Babybel

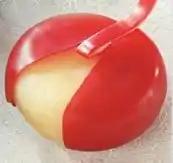
The red wax encasement being removed from a Babybel cheese

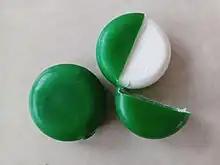
Babybel plant-based cheese

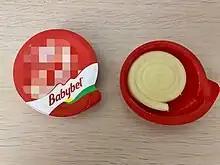
Babybel mini rolls in its plastic packaging (censored here out of copyright concerns)

An advertising jingle associated with the product plays on the lyrics of the song "Barbara Ann" by The Regents. Use of said jingle started in France in the end of the 1970s, and then emerged to other parts of Europe and French-Canada by the start of the 1990s. They tout the product as an "always on the go and ready for anything" snack cheese.